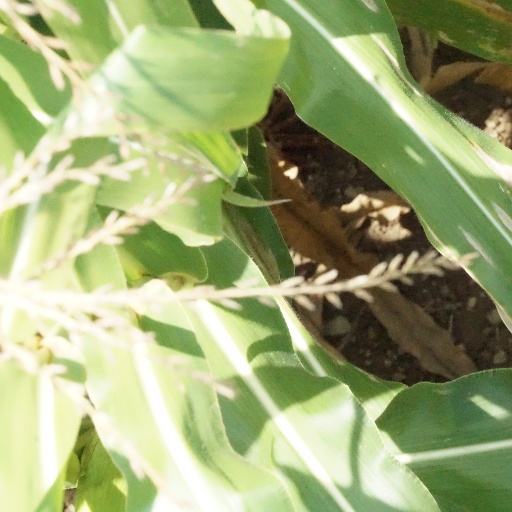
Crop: maize; corn